18th Division (South Vietnam)

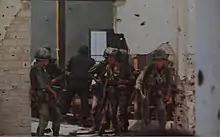
Men of the ARVN 5th Cavalry move from house to house as they search for hidden PAVN in Bien Hoa, 26 February 1969

On 15 January 1969 the Headquarters and 3rd Battalion 52nd Regiment and the 5th Marine Battalion joined Operation Goodwood with the 1st Australian Task Force (1ATF) replacing the 1st Marine Battalion.